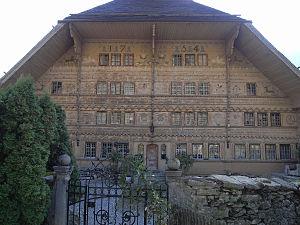
Fondation Balthus - Rossiniere
Le Grand chalet de Rossinière est également connu sous le nom de Grand Chalet Balthus, du nom de son dernier propriétaire. Cette imposante habitation du XVIIIᵉ siècle est située sur le territoire de la commune vaudoise de Rossinière, en Suisse. L'édifice est improprement appelé chalet depuis le XIXᵉ siècle.